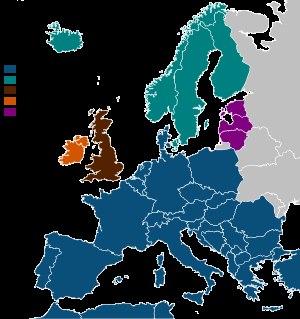
Le secteur de l'électricité en Europe se caractérise par la part importante des énergies dé-carbonées dans la production totale d'électricité : en 2017-18, les énergies renouvelables ont assuré 36 % de la production électrique de l'Union européenne et le nucléaire 24 % ; les combustibles fossiles ne couvrent plus que 39 % de la demande.